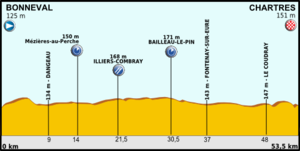
La 19ᵉ étape du Tour de France 2012 s'est déroulée le samedi 21 juillet 2012, reliant Bonneval à Chartres par un contre-la-montre individuel.